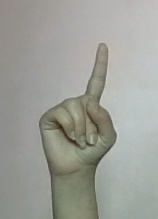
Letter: bb